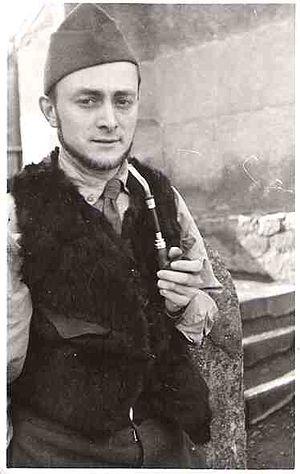
Jacques Yonnet, né le 22 juin 1915 et mort le 16 août 1974, est un poète, parolier, dessinateur, peintre, sculpteur, et écrivain français. Son fils, Dominique est le père de Jean-Jacques et de Frédéric Yonnet.